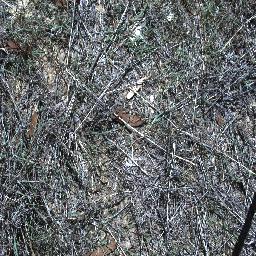
Label: negative